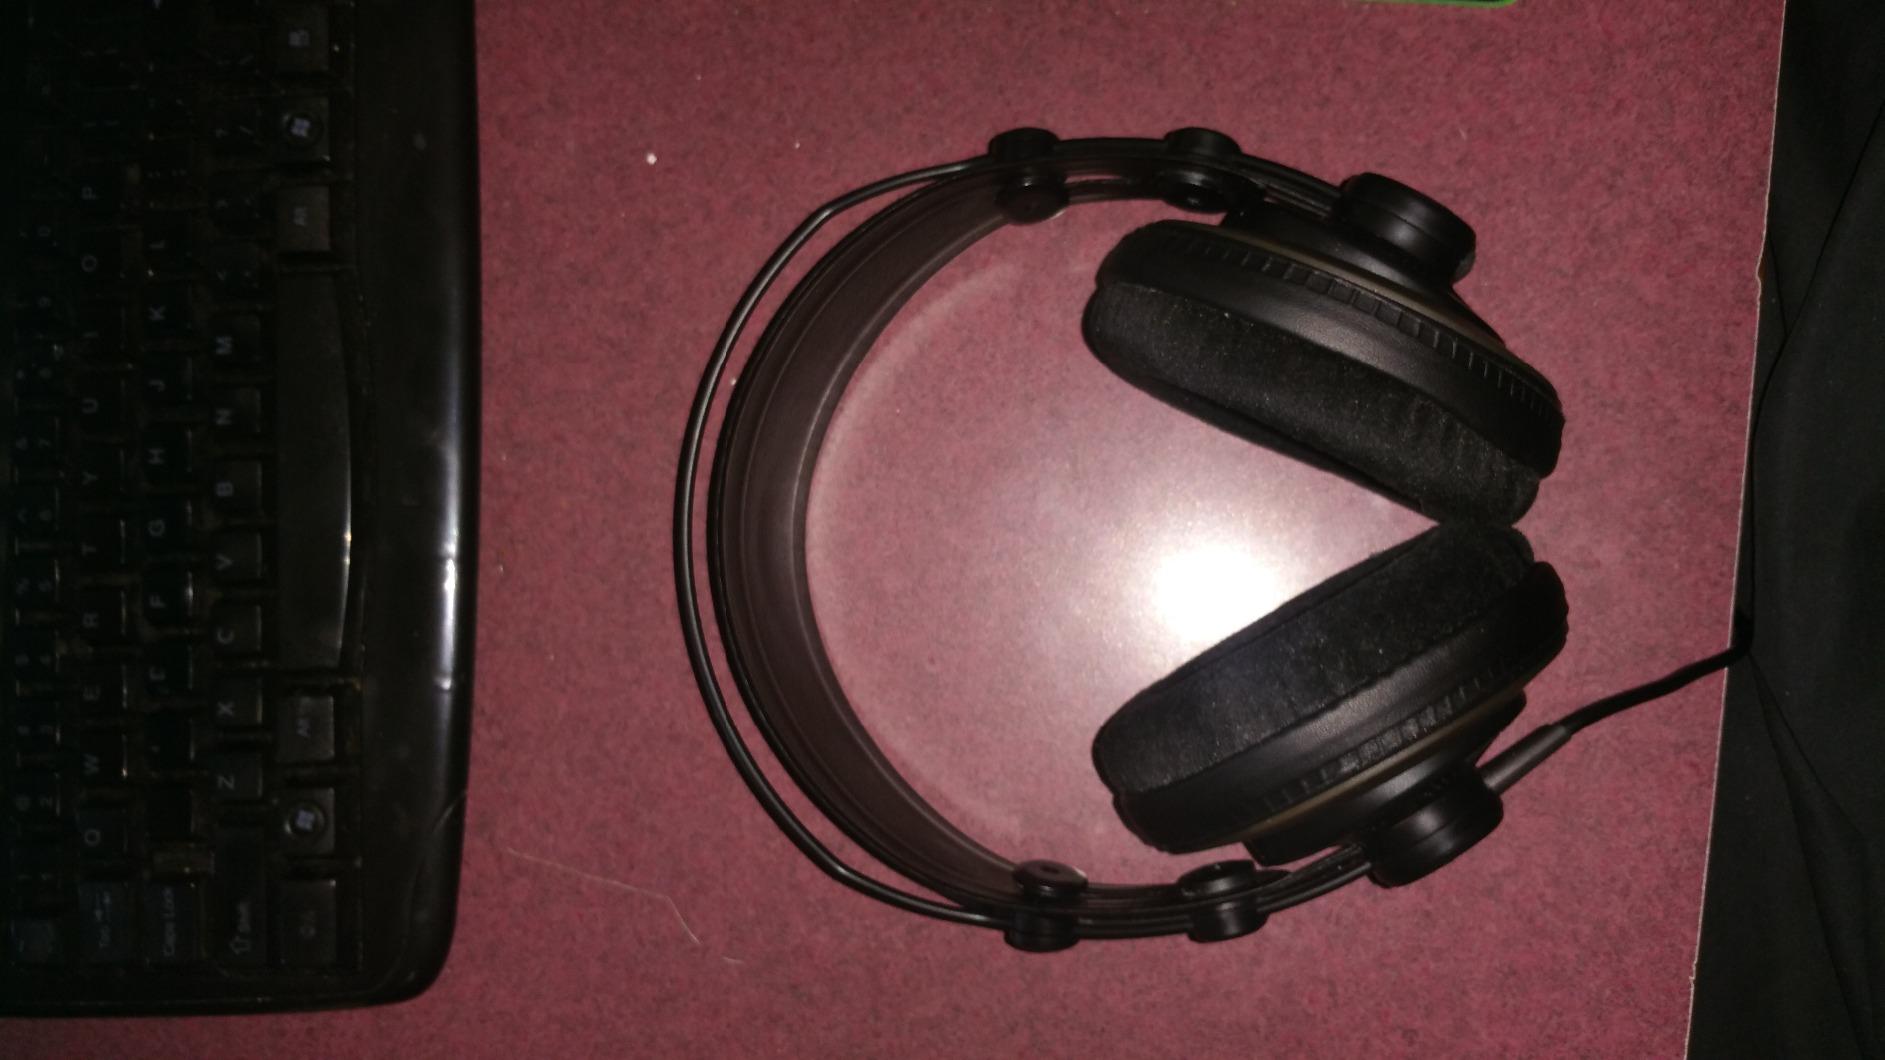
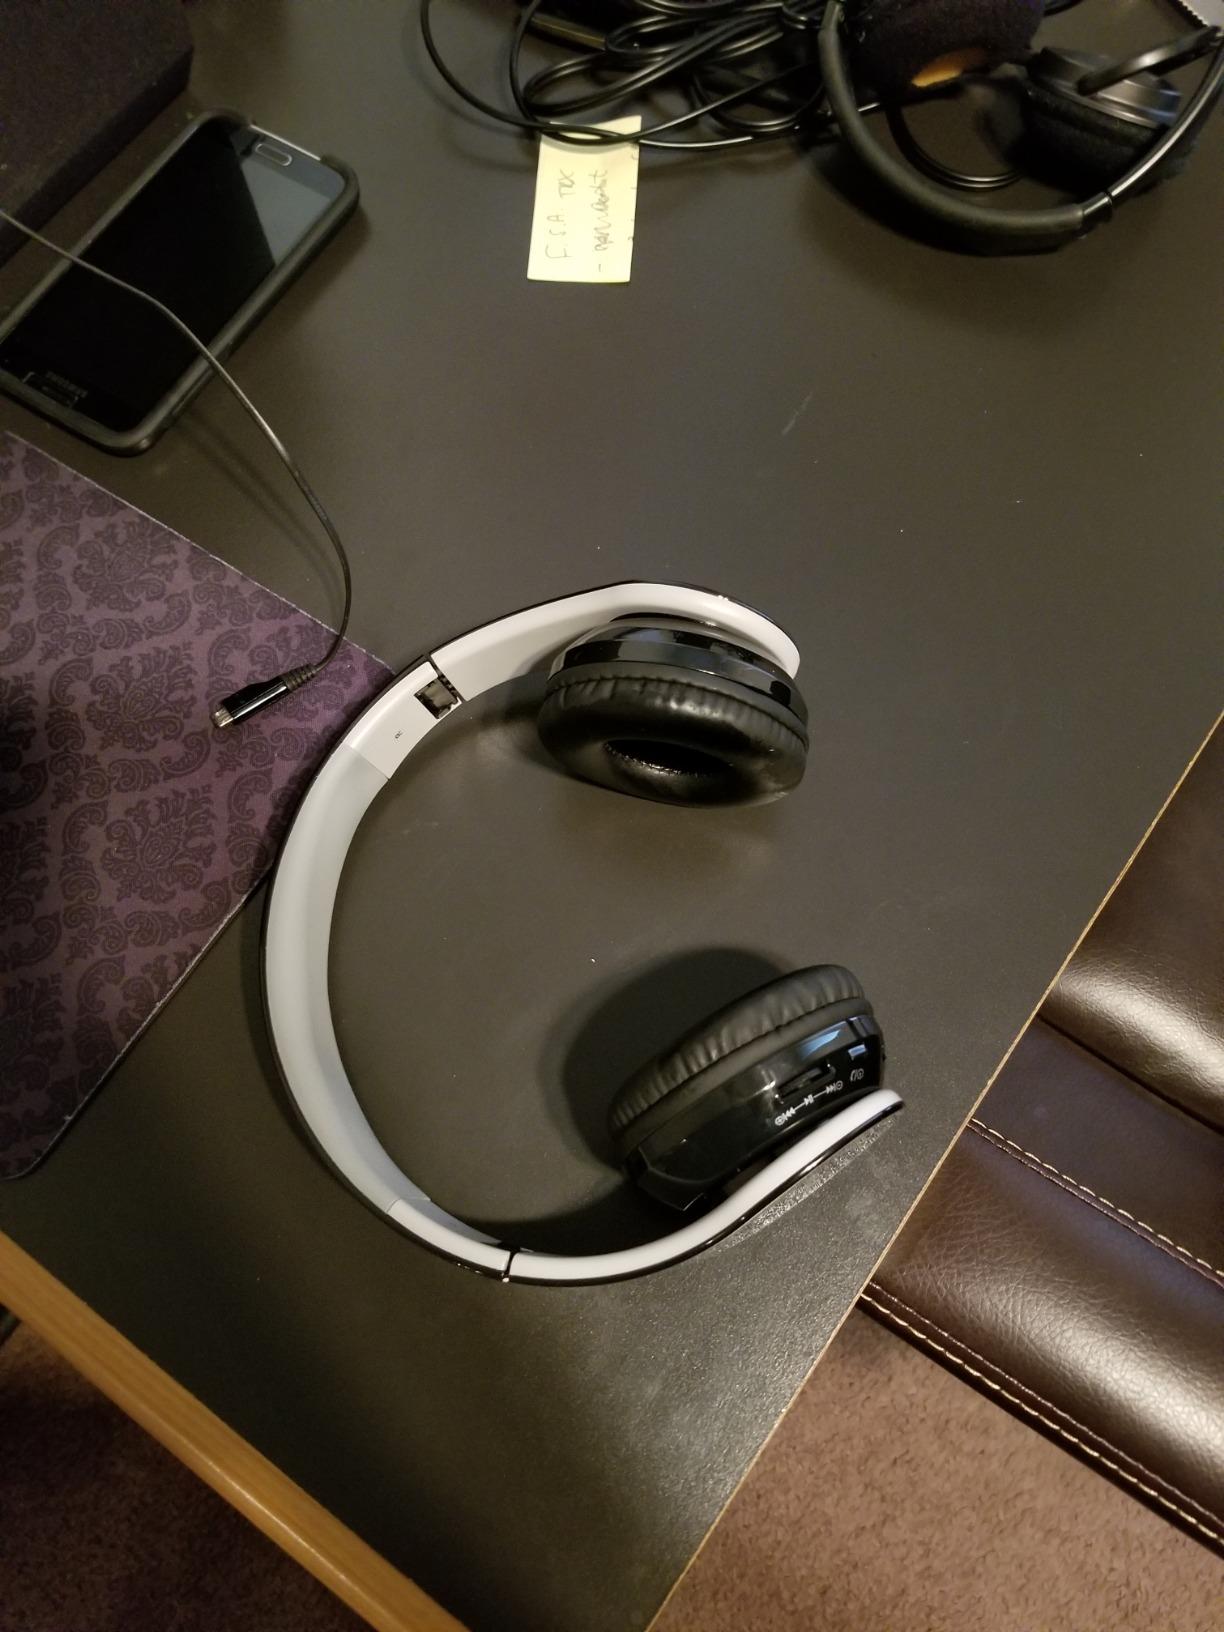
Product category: headphones
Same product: no